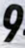
Number: 9